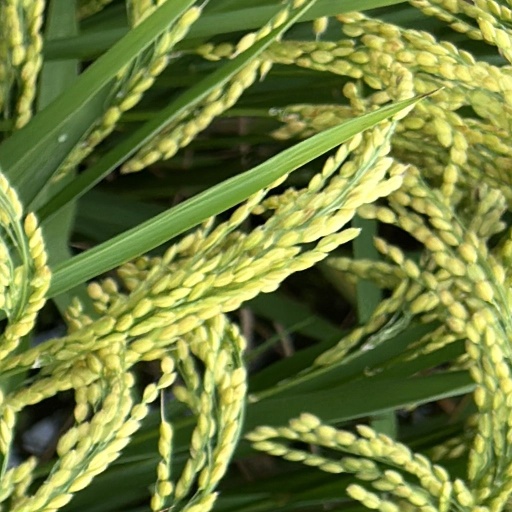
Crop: rice